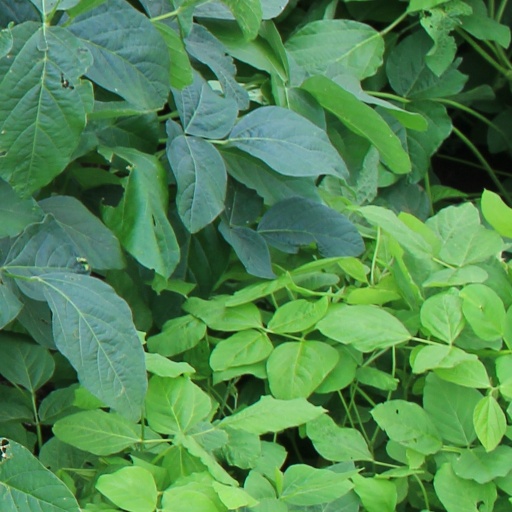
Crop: soybean